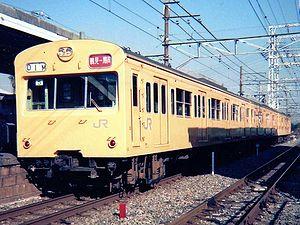
L’histoire du transport ferroviaire au Japon a commencé à la fin de l'Époque Edo. Il y a eu quatre étapes principales: